Cuisine of Dorset

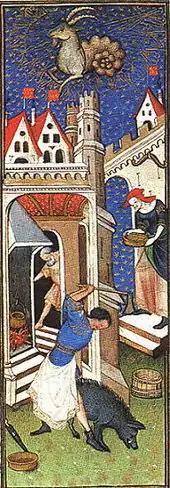
Dorset's poor would have mostly eaten pigs as their meat in medieval times, as they were easy to rear.

A rural county, Dorset would have been typical of England in the Middle Ages, and its population would have eaten similarly to the rest of the country. Bread was the staple food, and it came in two main categories: white and "other breads". White breads were the finest quality breads and would have been made using wheat and then well-sifted flour; "other breads" were a mixture of breads which also contained wheat (though the flour would not have been sifted as much), husk and other grains. The most commonly eaten bread, called maslin, was of the "other" category and contained wheat and rye.